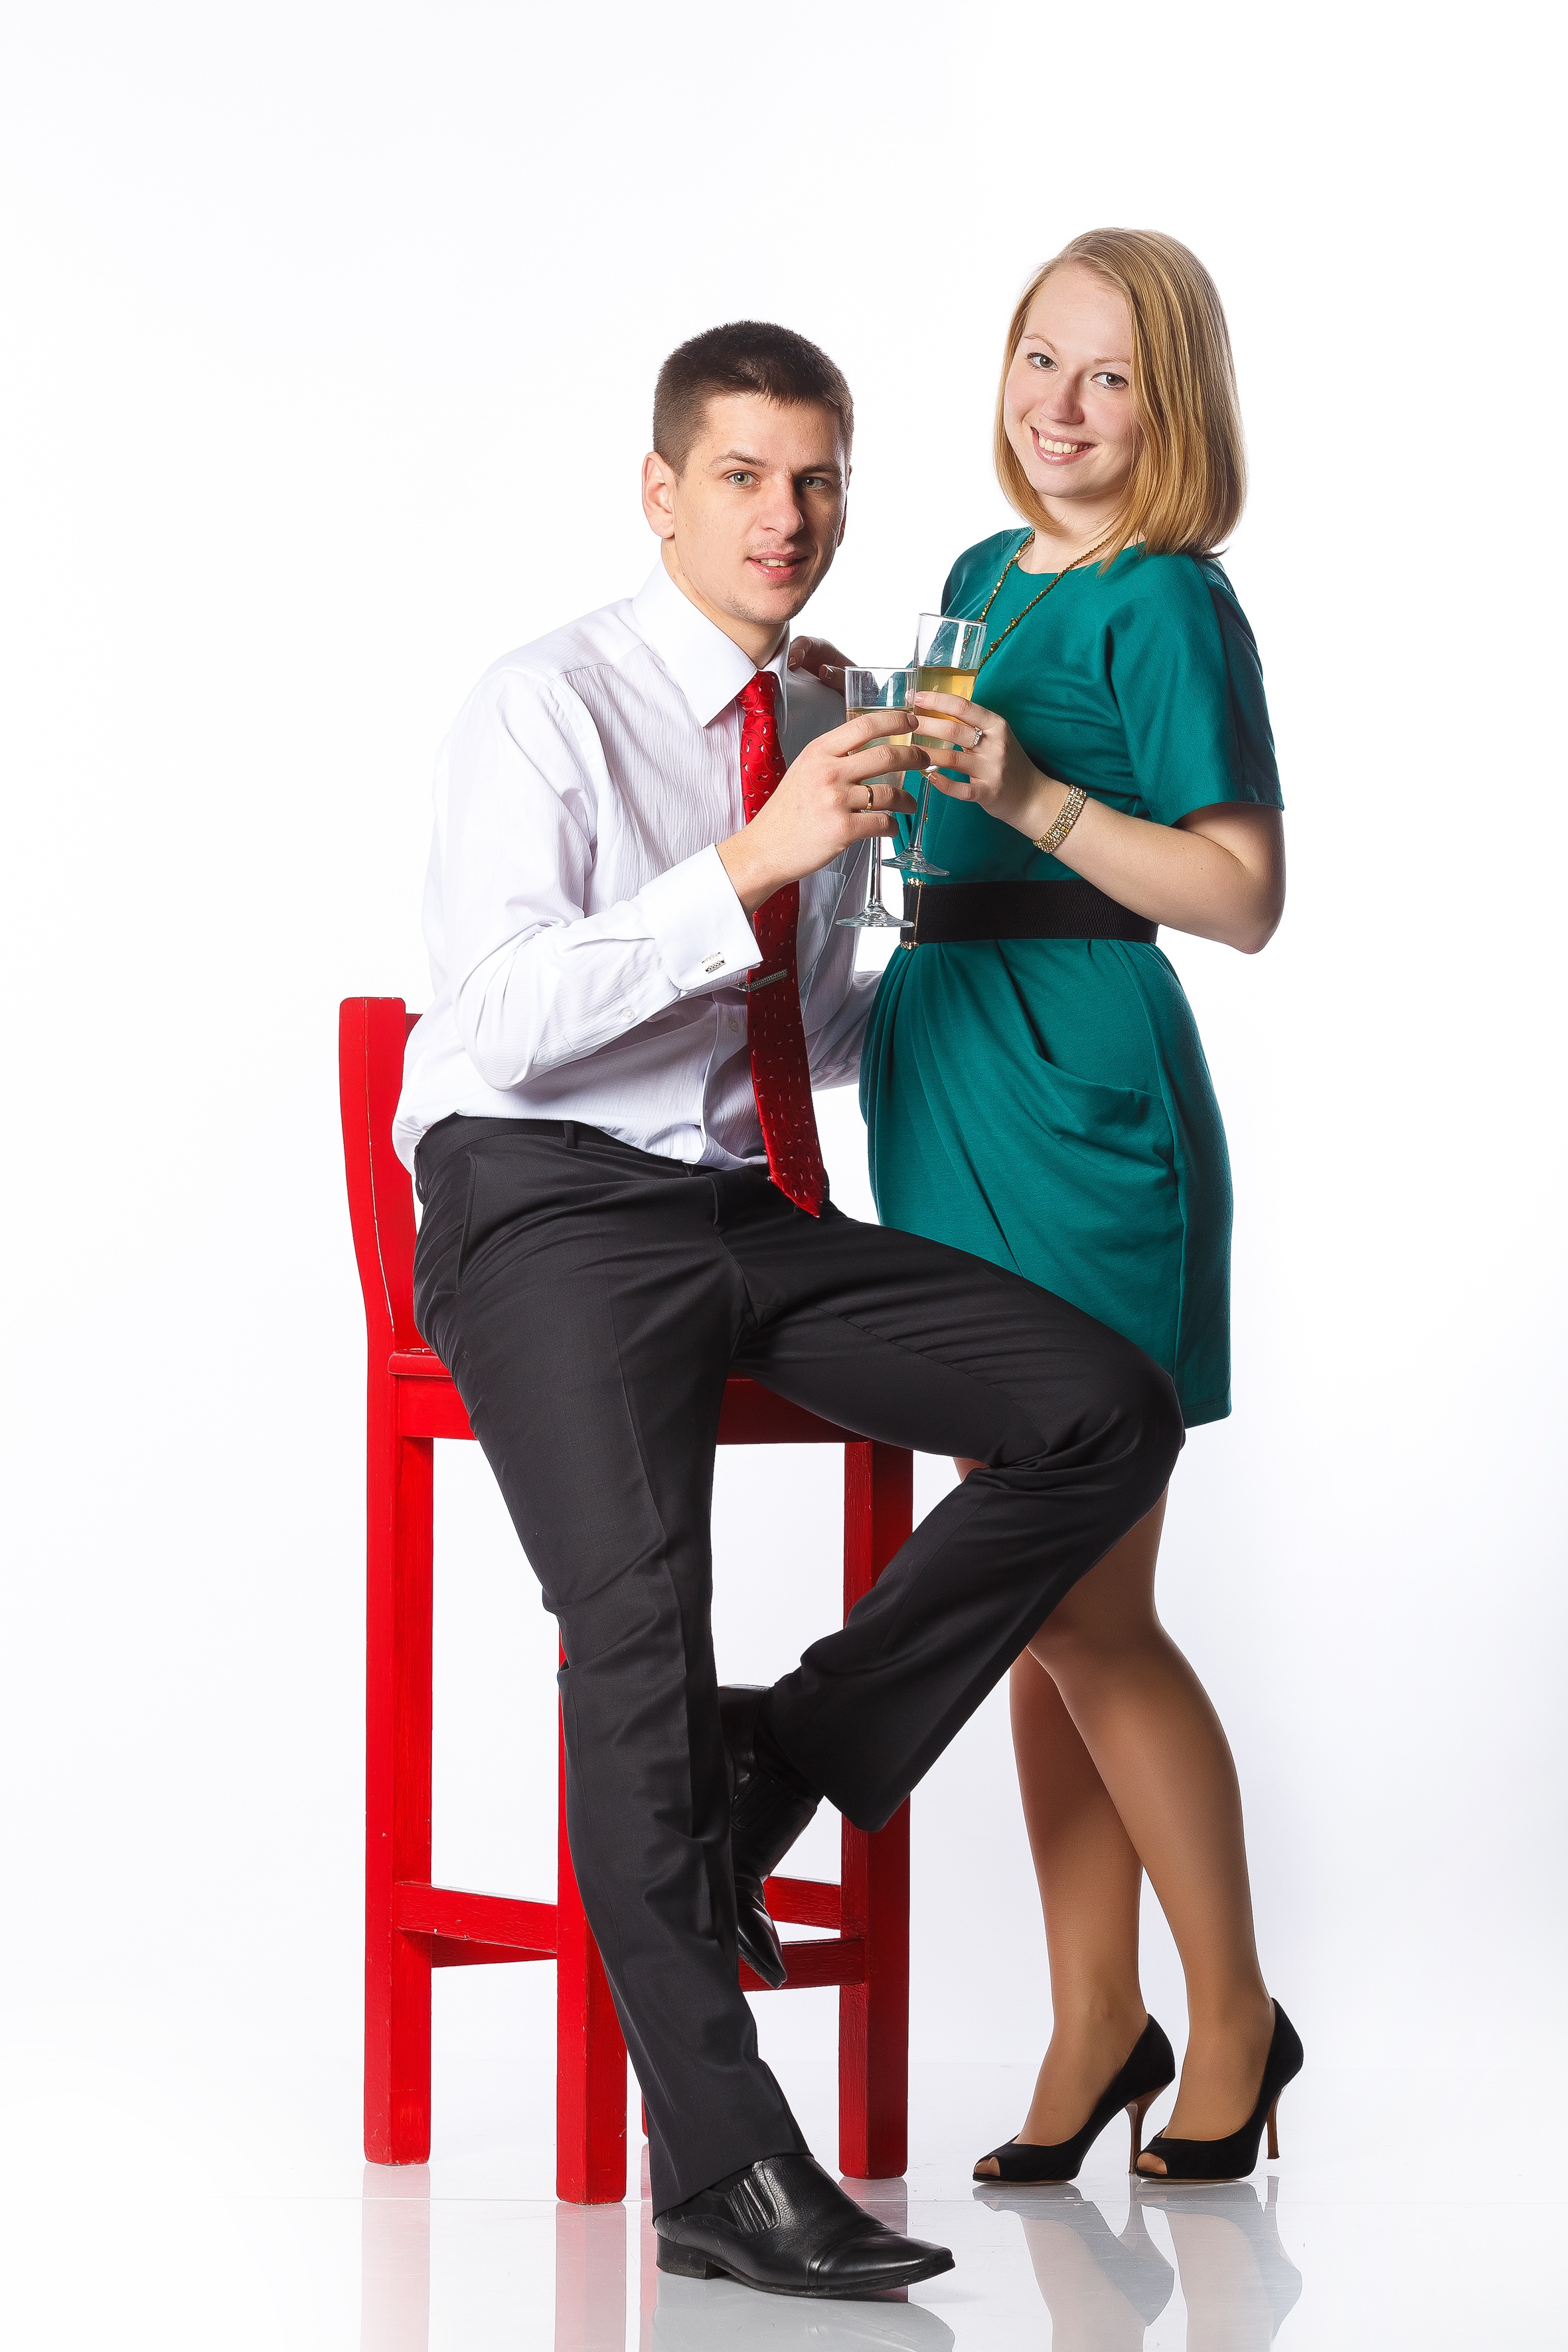
person, love, young, sitting, kiss, couple, two, just married, happiness, photoshoot, interaction, sweethearts, photo shoot, human positions